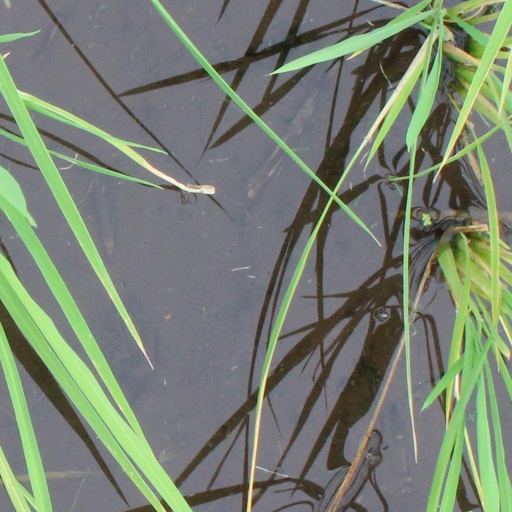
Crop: rice